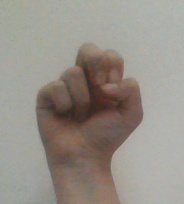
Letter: gaaf